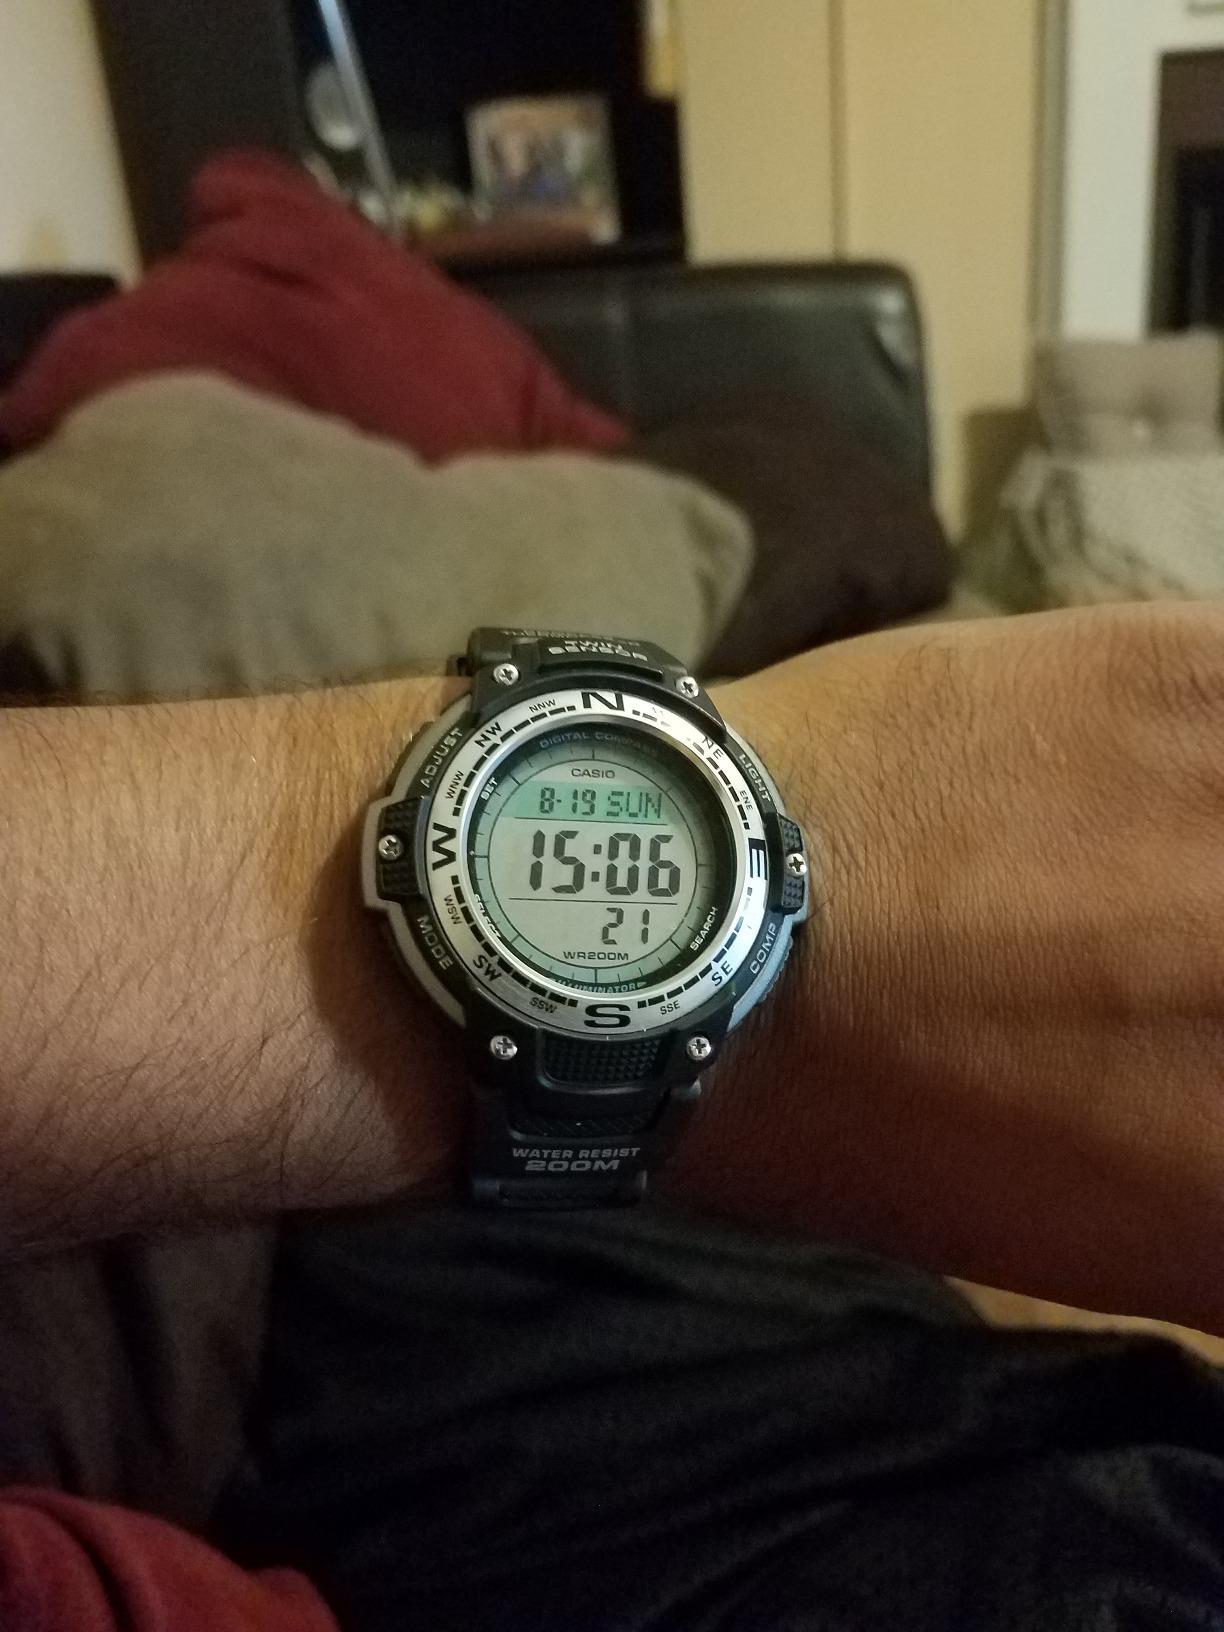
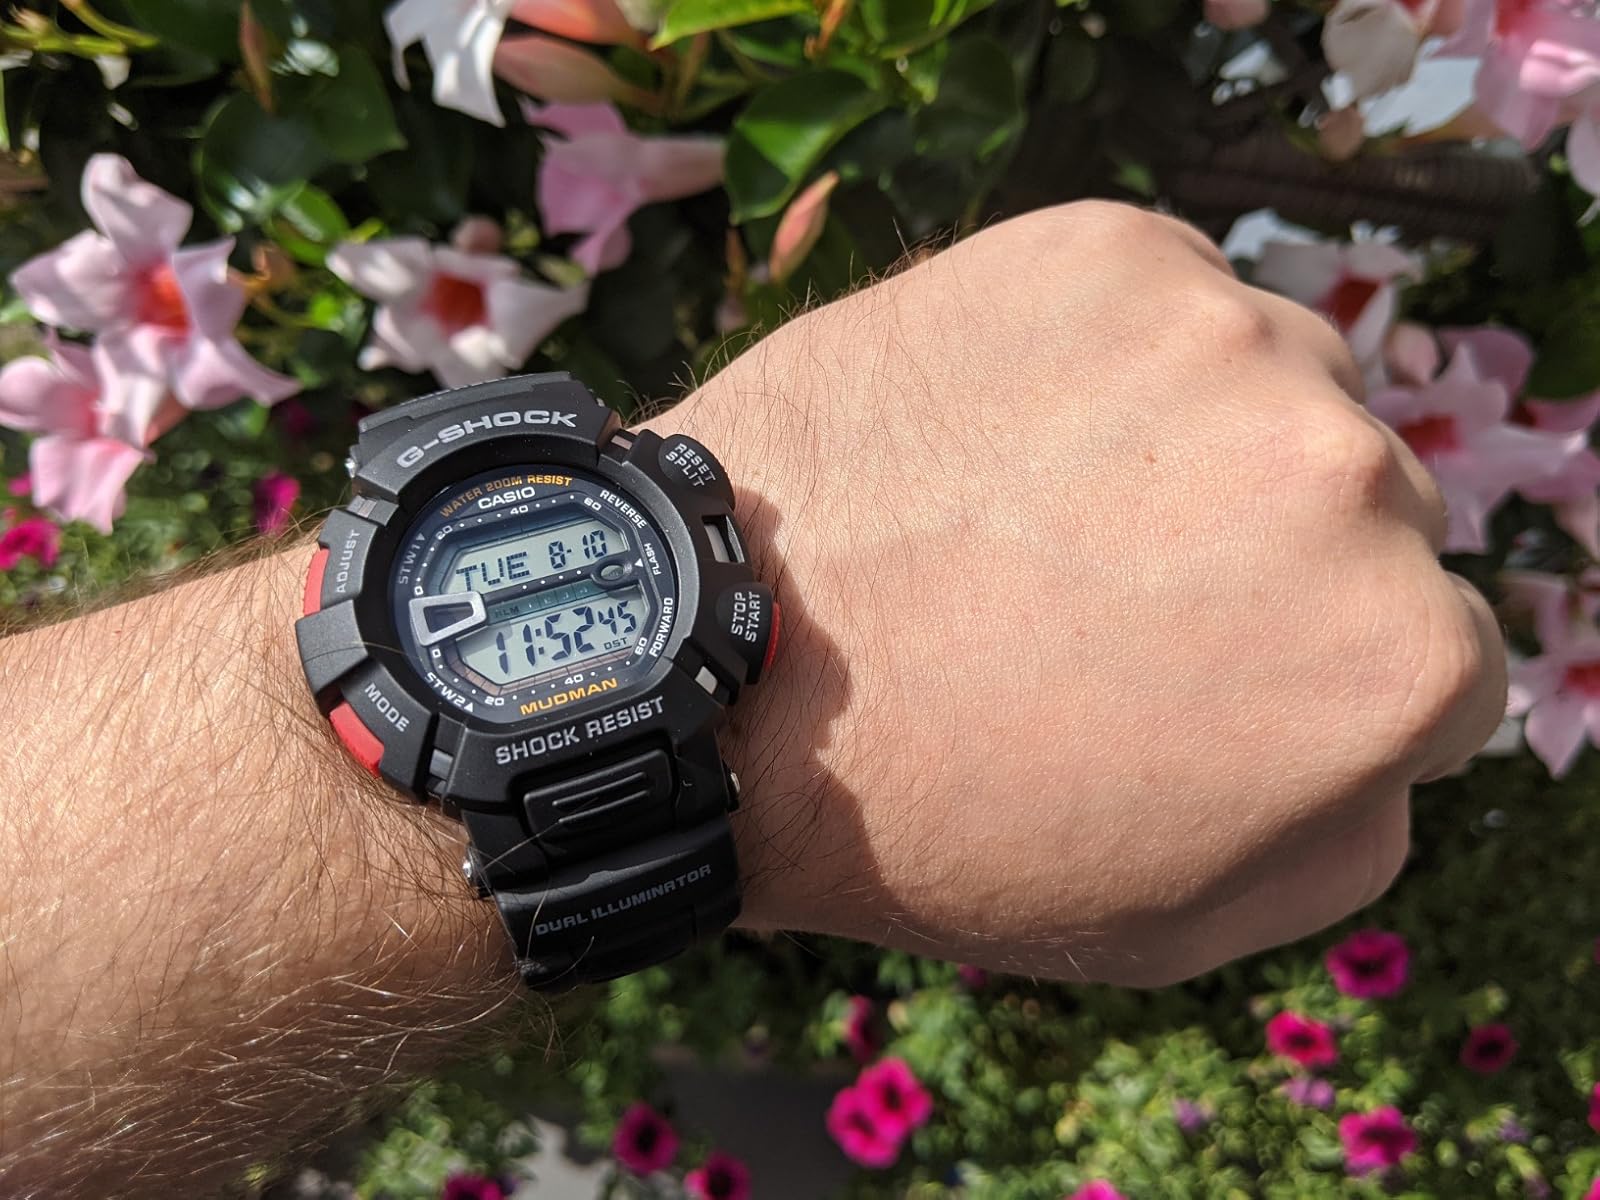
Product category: accessories_watch
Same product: no